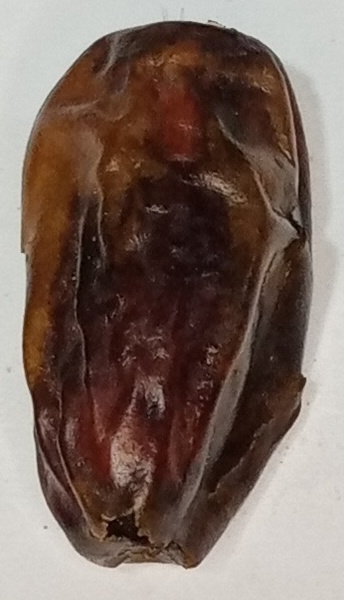
Variety: gajar
Size: small
Grade: grade-1